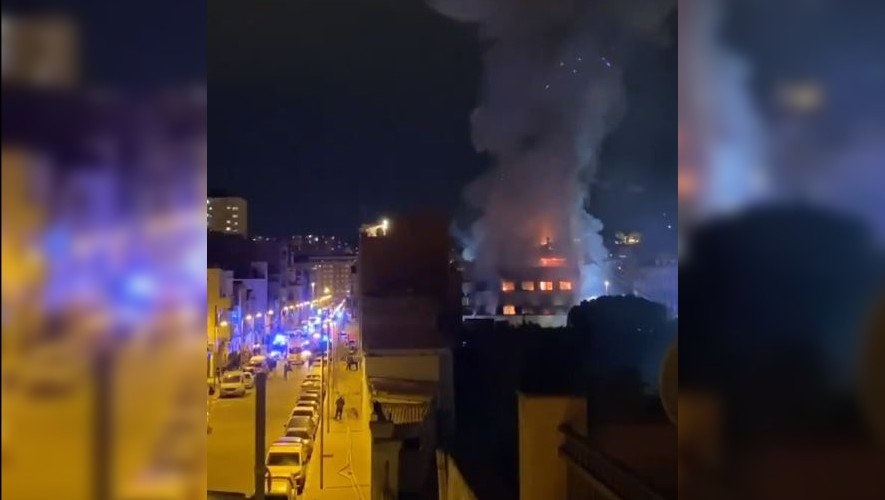
Fire: yes
Smoke: yes